Karl Gallwitz

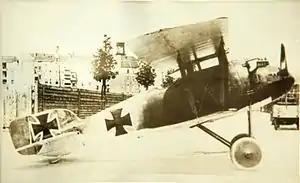
A Roland D.III, as flown by Karl Gallwitz.

Gallwitz originally flew a Roland D.III for artillery cooperation units on the Russian Front, shooting down two observation balloons with FA 37, before a brief assignment to Jasta 29. On 24 August 1917, he joined Jasta Boelcke in France. He scored three times in October; the last one, on the 27th, was over Arthur Rhys-Davids. He started over again in 1918, scoring five more times, including bringing down British aces Robert Kirby Kirkman and John Herbert Hedley. Gallwitz finished out his tally of ten on 21 April 1918, and crashed soon thereafter. Once he recuperated from his injuries, he was assigned to Inspekteur der Flieger.